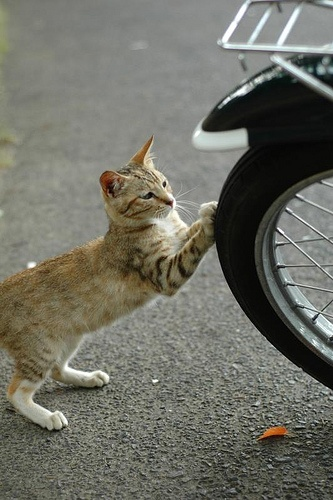
Cat using spoked wheel to sharpen claws outdoors.
A very cute small cat touching a tire.
A cat stretched out sharping its claws on a bicycle tire.
a cat on a street with the back tire of a bike
A cat sharpens its claws on a bicycle tire.